Panthea (film)

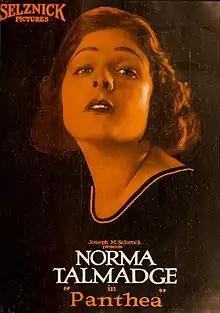
Advertisement

Panthea is a 1917 American silent drama film directed by Allan Dwan and starring Norma Talmadge. This was the first film Talmadge made after leaving D. W. Griffith's company to form her own production company with Joseph M. Schenck. It is believed to be a lost film. It was last shown in Venice in 1958.